Dear X Who Doesn't Love Me

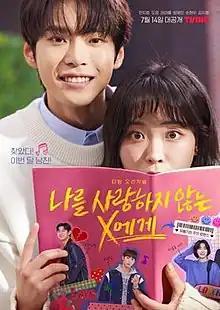
Promotional poster

Dear X Who Doesn't Love Me is a South Korean web series starring Han Ji-hyo, Doyoung, Kwon Ah-reum, and Bang Jae-min. It aired on TVING from July 14 to July 28, 2022.